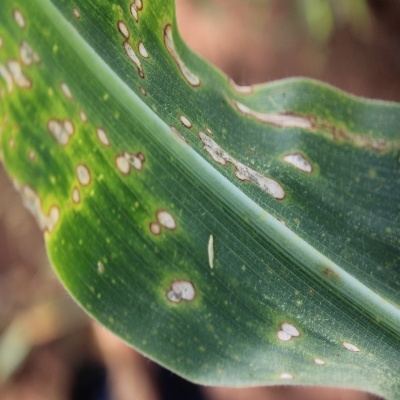
Label: Corn_(Maize)___Leaf_Spot